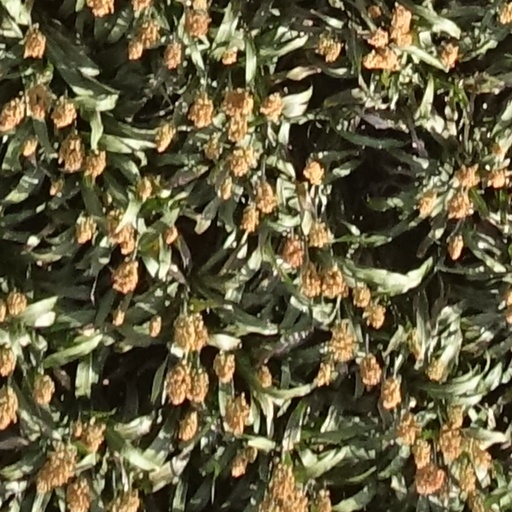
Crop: sorghum